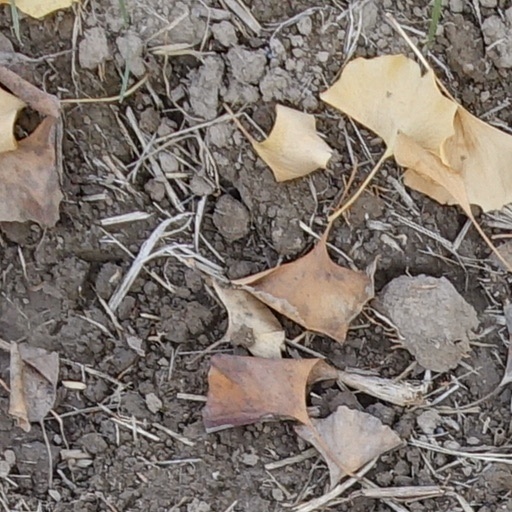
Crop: wheat